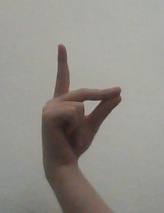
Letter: ta